Johanna Konta

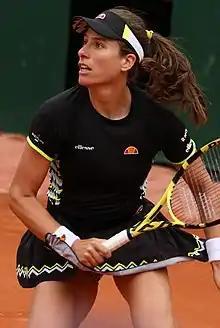
Konta at the 2019 French Open

Johanna Konta (born 17 May 1991) is a British-Australian former professional tennis player. Konta won four singles titles on the WTA Tour, along with eleven titles in singles and four in doubles on the ITF Women's Circuit. She was British No. 1 and reached a career-high singles ranking of world No. 4 on 17 July 2017. She reached the semifinals of the Australian Open, Wimbledon and the French Open.